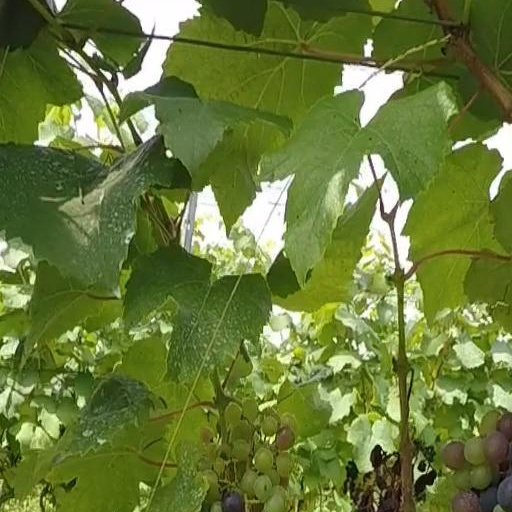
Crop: grape